Indian Veterinary Association - Kerala

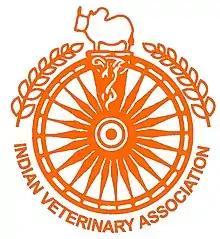

Indian Veterinary Association - Kerala is the largest professional organization of veterinarians working or residing in the state of Kerala, India. It was founded in the year 1978 (formally registered during 1979), and has around 2200 member veterinarians at present with units in all the 14 districts of Kerala and the two veterinary colleges under Kerala Veterinary and Animal Sciences University.